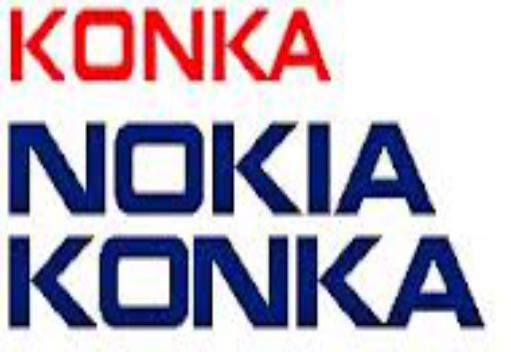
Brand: Konka
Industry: Electronic